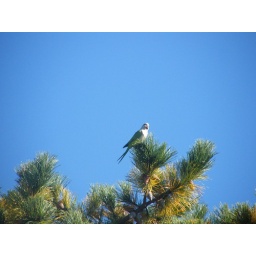
A bunch of them are hanging out in a large pine tree next door.